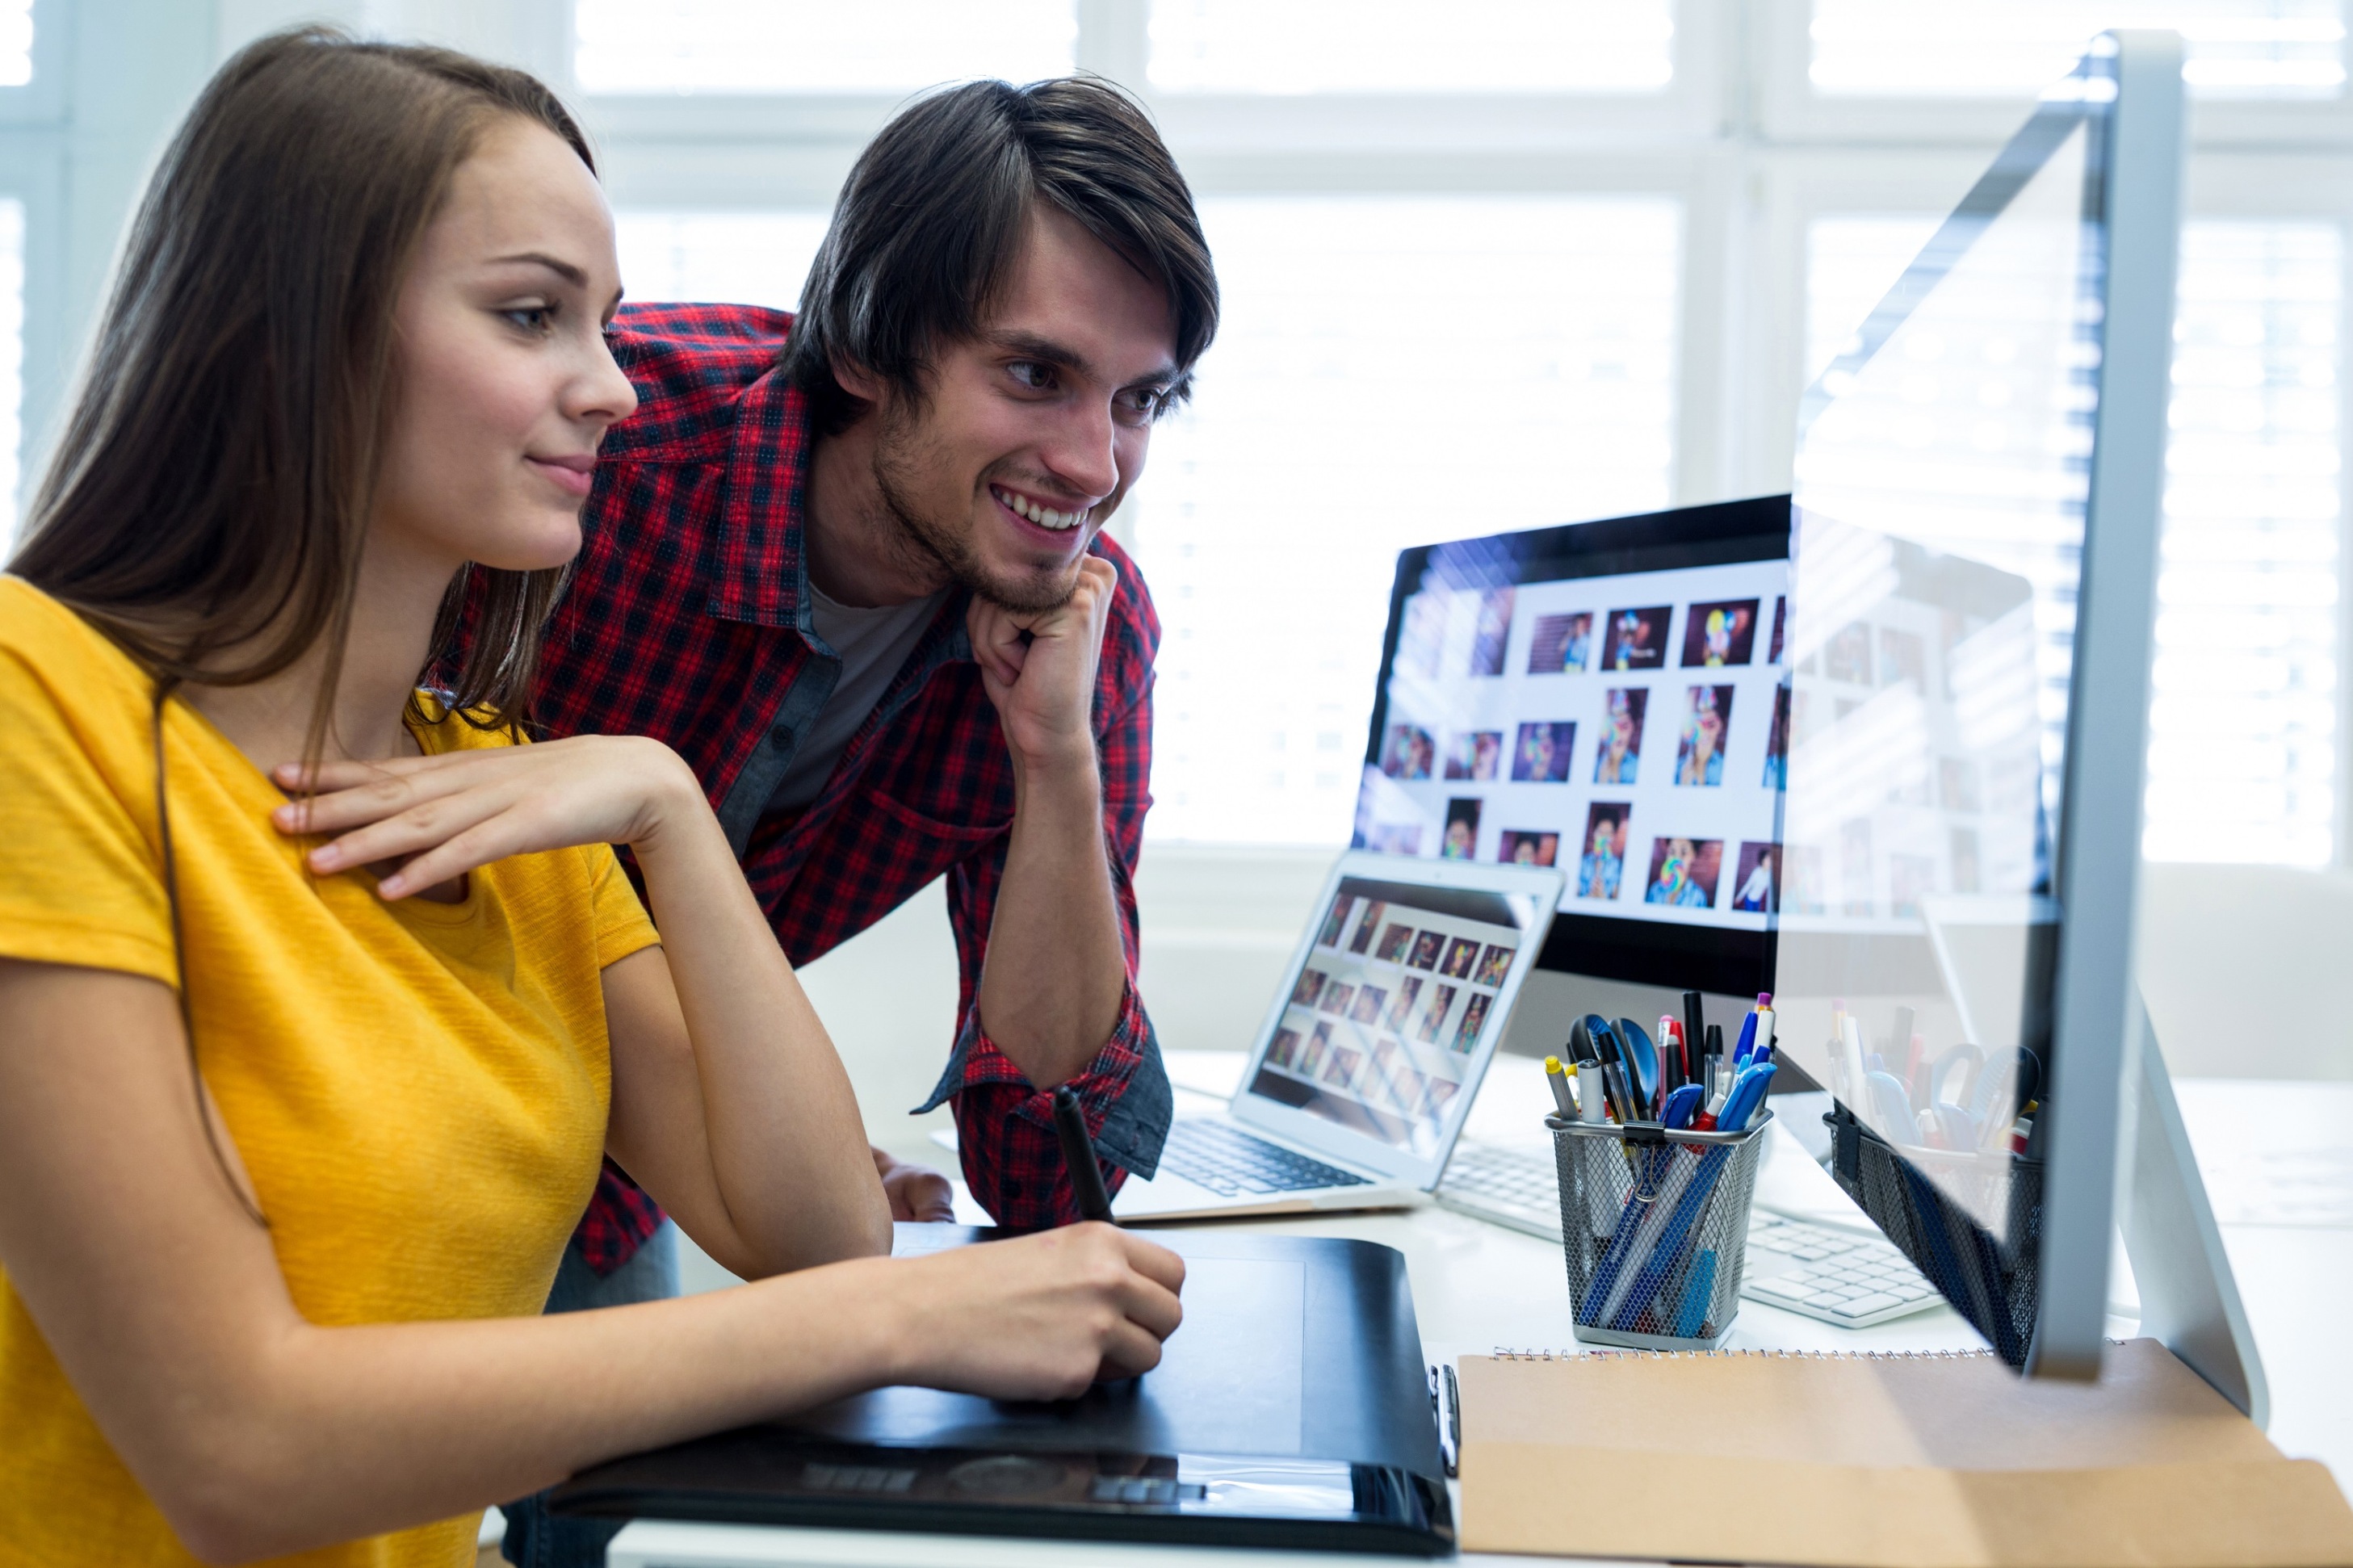
design, smile, computer, personal computer, laptop, automotive design, netbook, engineering, happy, fashion design, gadget, event, white collar worker, fun, job, employment, conversation, room, leisure, learning, t shirt, chair, display device, business, eyewear, software engineering, sitting, necklace, brand, visual arts, office equipment